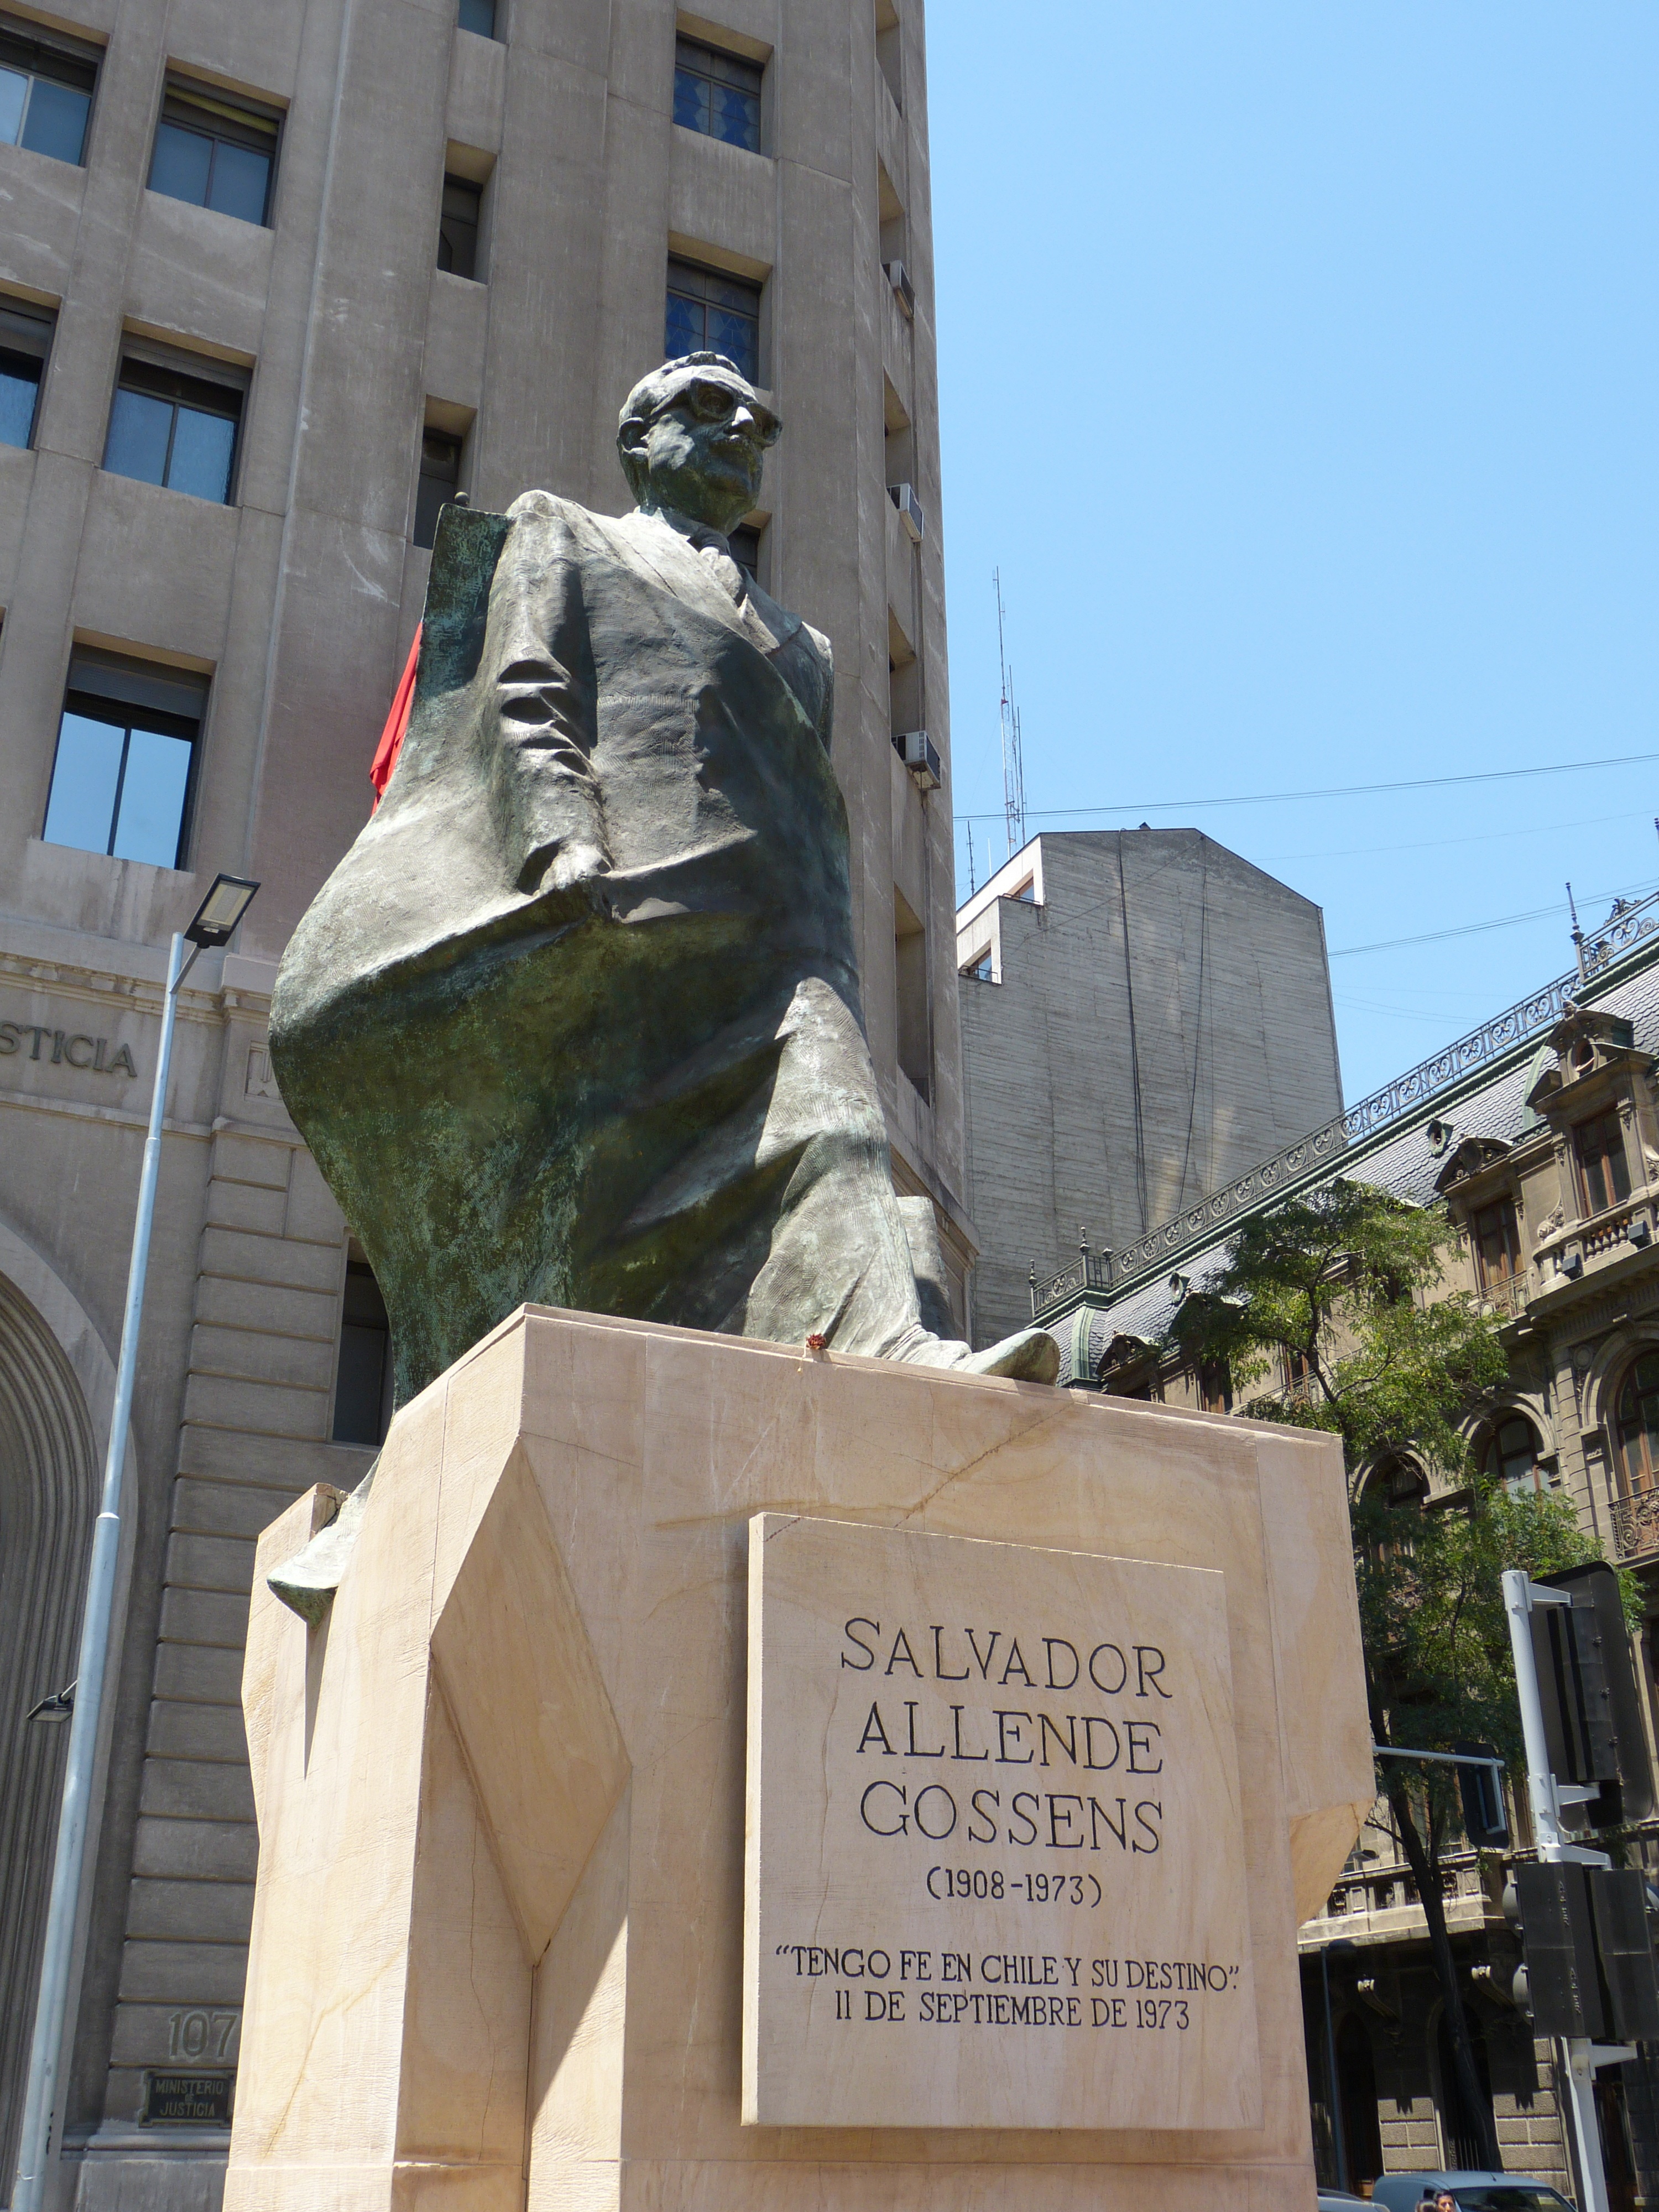
palace, monument, statue, chile, president, sculpture, capital, memorial, art, figure, south america, government, santiago, socialism, dictatorship, allende, socialist, pinochet